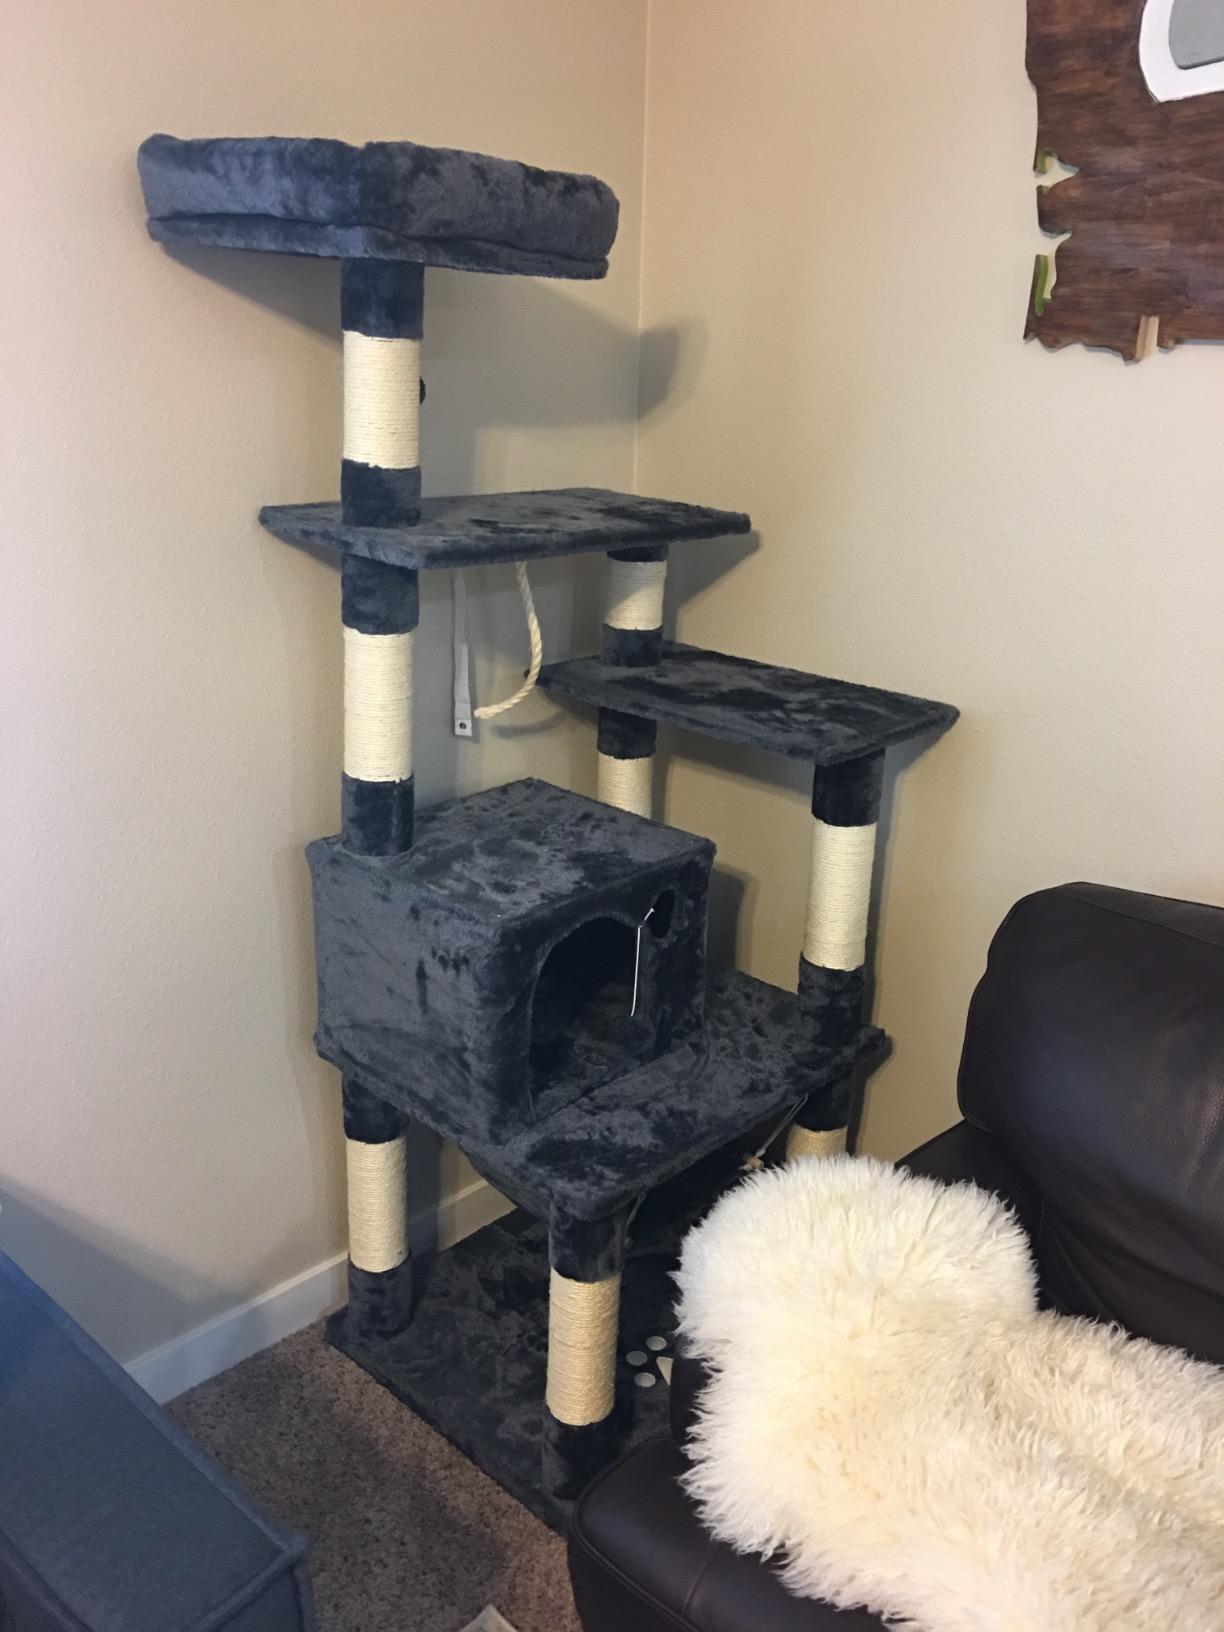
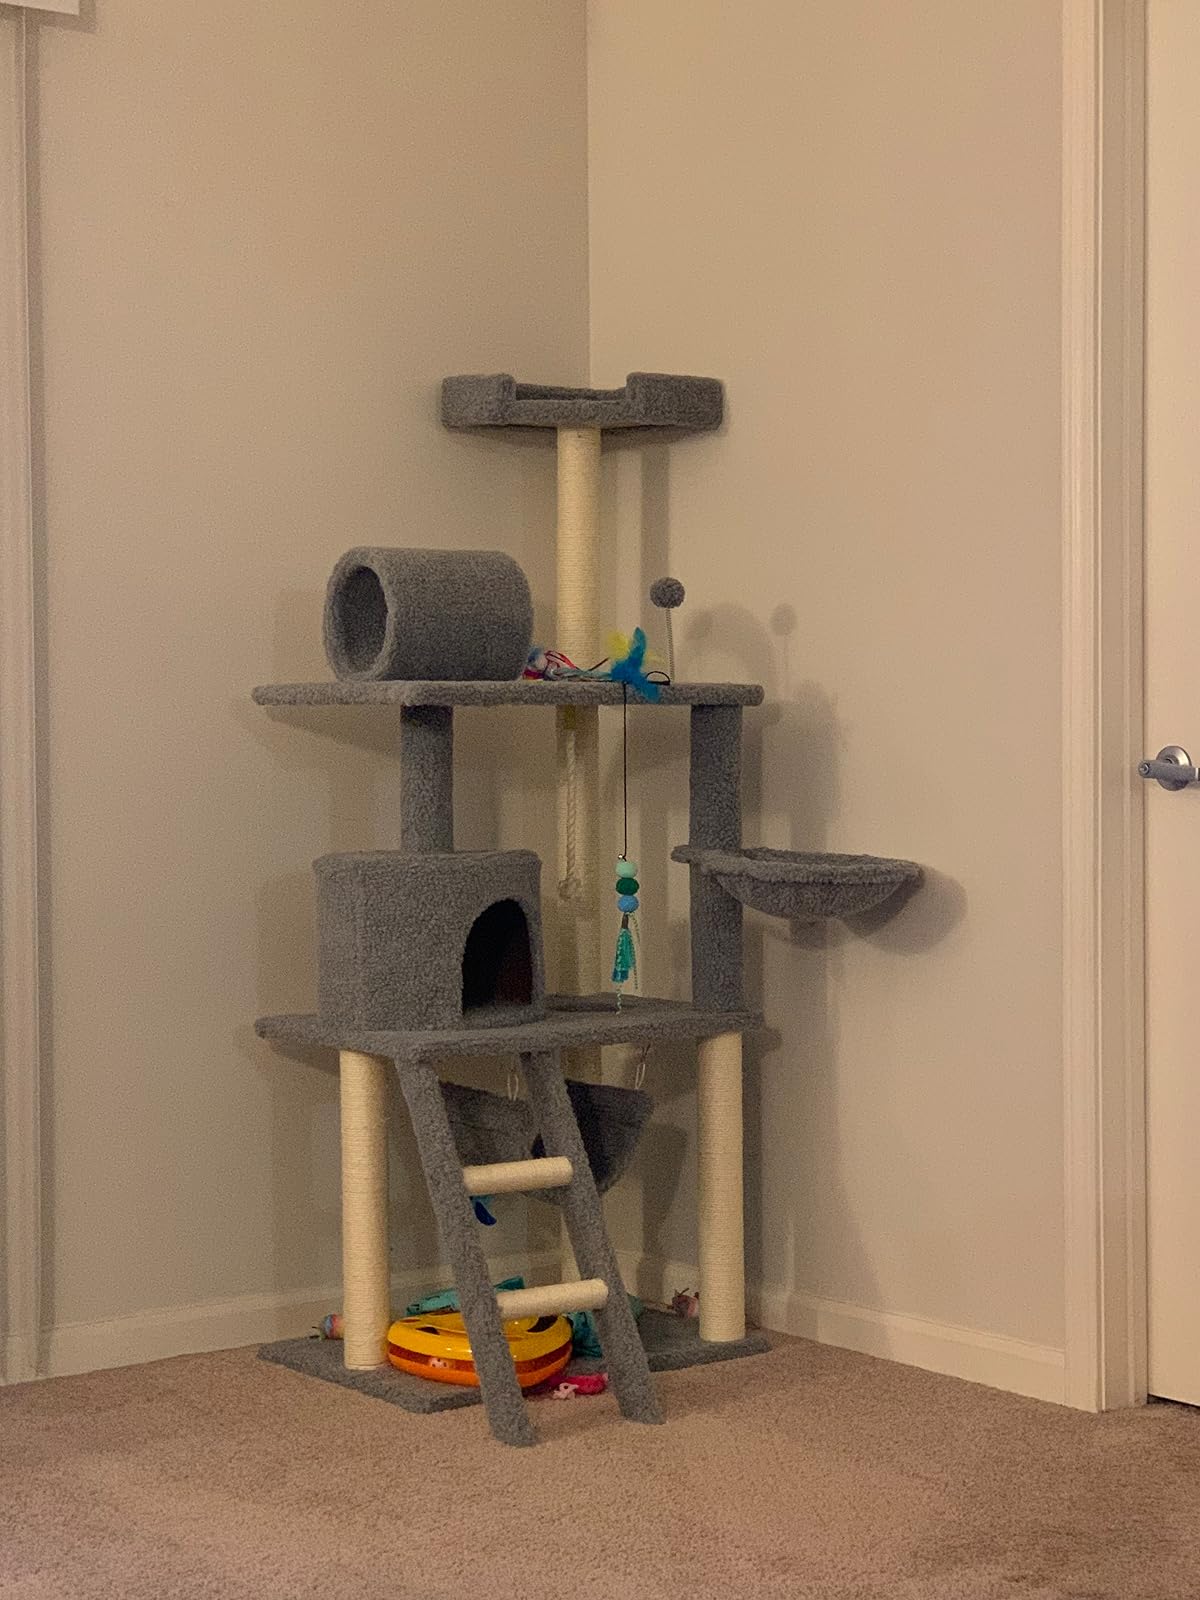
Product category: items_cat tree
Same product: no